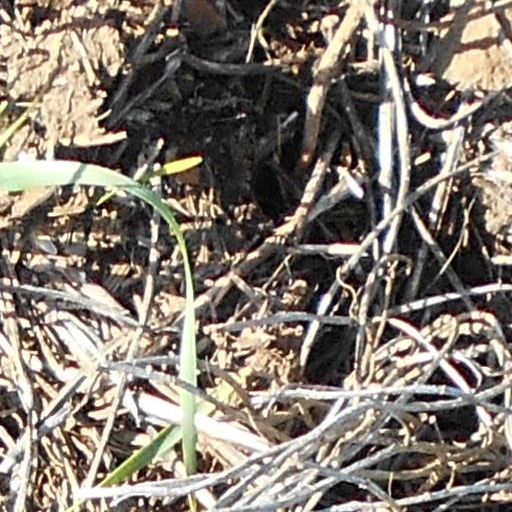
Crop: wheat